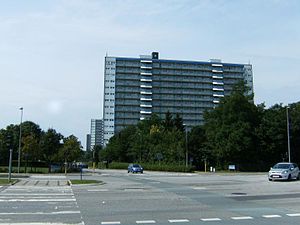
Brøndby Nord
Brøndby Nord Vej set fra krydset ved Brøndbyøstervej. De  tre højhuse blev bygget omkring 1967-1968; Fra  15. sal kam man kan se til Amagerbro.
Brøndby Nord Vej set fra Brøndbyøstervej
Brøndby Nord er et område i det nordlige Brøndbyøster. Områdets præcise udstrækning er ikke fastlagt. I snæver forstand omfatter Brøndby Nord alene boligområdet ved Brøndby Nord Vej vest for Brøndbyøstervej; i bredere forstand omfatter det hele området nord for jernbanen København-Roskilde. Området, som hører til Nygårds Sogn, har især boligblokke og enkelte højhuse.